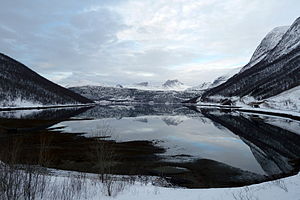
Tømmeråsfjorden
Tømmeråsfjorden set fra fjordbunden.
Tømmeråsfjorden er en arm af Haukøyfjorden i Tysfjorden i Nordland fylke i Norge. Den går omtrent fem kilometer ind mod bebyggelsen Tømmeråsfjorden.